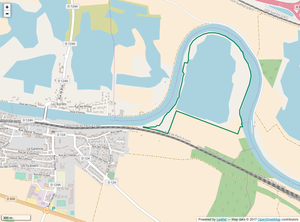
Périmètre de la RNR des Seiglats.
La réserve naturelle régionale des Seiglats est une réserve naturelle régionale située en Île-de-France. Classée en 2009, elle occupe une surface de 62,47 hectares et protège une ancienne carrière alluvionnaire.